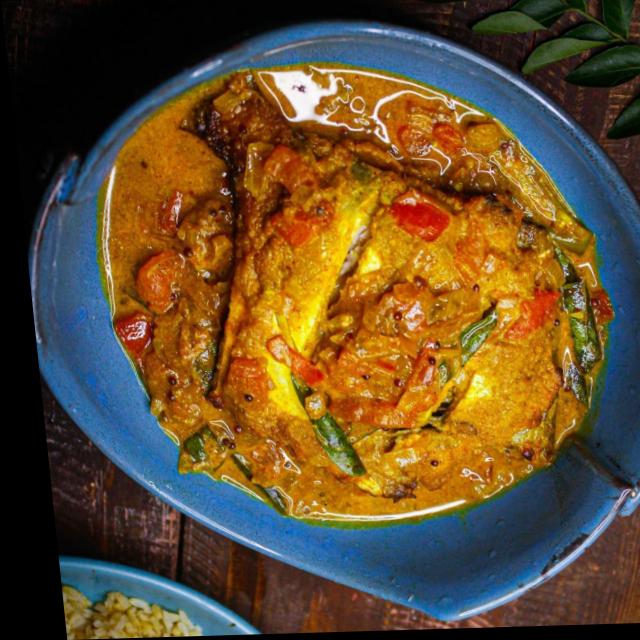
Dish: fish_curry